2008 Washington Redskins season

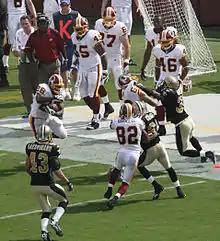
Against the Saints in week 2

Hoping to rebound from their divisional road loss to the Giants, the Redskins played their Week 2 home opener against the New Orleans Saints. In the first quarter, the 'Skins took the early lead when Shaun Suisham kicked a 22-yard field goal.